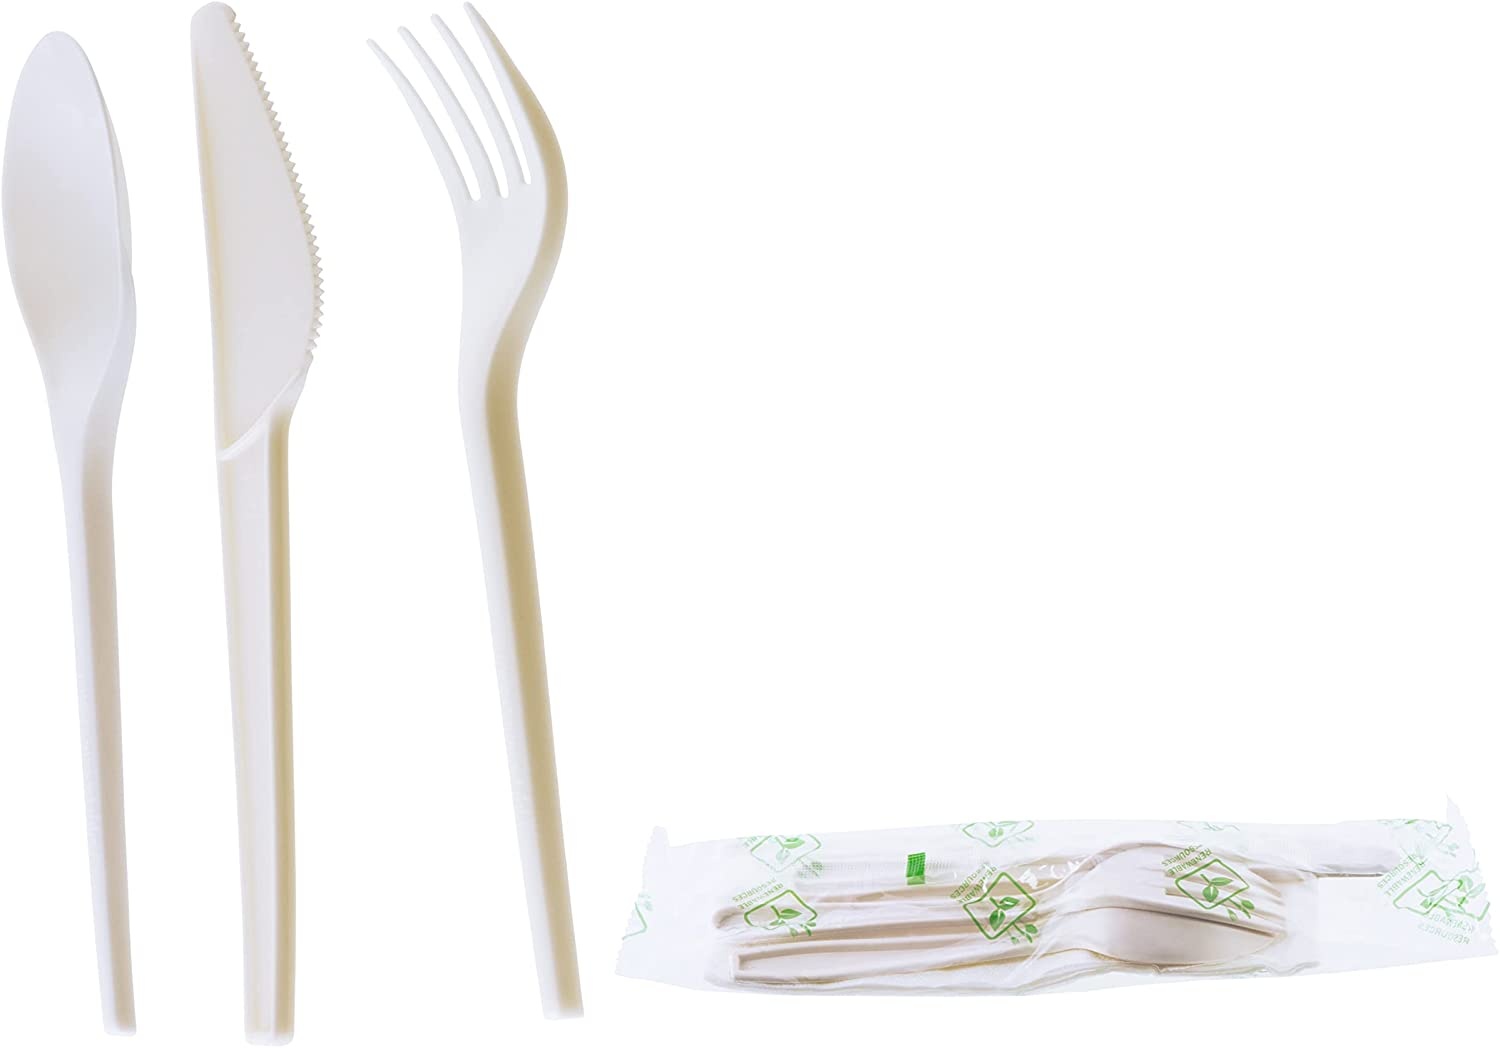
Compostable Cutlery Kit Ecofriendly Fork, Spoon, Knife, Napkin 6.5 in - CPLA Heat Resistant Disposable Durable Utensils, Biodegradable Plastic Cutlery
Brand: EcoQuality
EcoQuality Cutlery Kits are Biodegradable, Compostable and made from Renewable and Sustainable Plant sources. Our Cutlery is made of a non-gmo corn base made in a registered facility. Highlights: USES : Great for Lunch to go, Meal Prep, Restaurants, Flatware, Serveware, Togo and delivery orders. Utilized by many locations worldwide! SIZE : Our Disposable Utensils come in a 6.5 inch size allowing for a firm grip allowing to easily pickup or cut Steak, Chicken, Soup, Oatmeal, Ice Cream, Rice and more. All of our Forks, Knives and Spoons are sturdy enough for everyday or single use, hand wash or dishwasher only. PREMIUM FEEL : Enjoy hot foods up to 222 °F with our matte finish and premium design our Forks, Knives and Spoons will give you an unmatched high quality feel without absorbing hot foods or softening like wooden cutlery. Our cutlery is TREE FREE which means we do not use any TREE biproduct in the making of this Cutlery. INCLUDES : Comes with 25 Packs of CPA Compostable Biodegradable Cutlery Forks, Spoons, Knives, Napkins Customer Satisfaction - EcoQuality Strives To Provide The Most Satisfactory Customer Service Experience. Features Comes with Fork, Knife, Spoon & Napkins Wrapped To Go Cutlery makes it easy to provide all utensils for your lunch or customers Plastic Alternative & Tree Free 6.5 inches Size - Makes easy to hold in hand Minimalistic Design Sturdy for Everyday use Great for Restaurants, Takeout, Home Lunch, Special Events & Activities Sustainable and Zero Waste Biodegradable and Home Compostable Made from a CPLA Material , Natural and Safe Compostable Bioplastic Material Eco Conscious Cutlery
Category: Business & Industrial > Food Service > Disposable Tableware > Disposable Cutlery